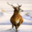
Label: deer